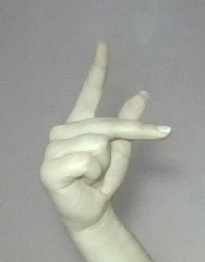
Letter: dha